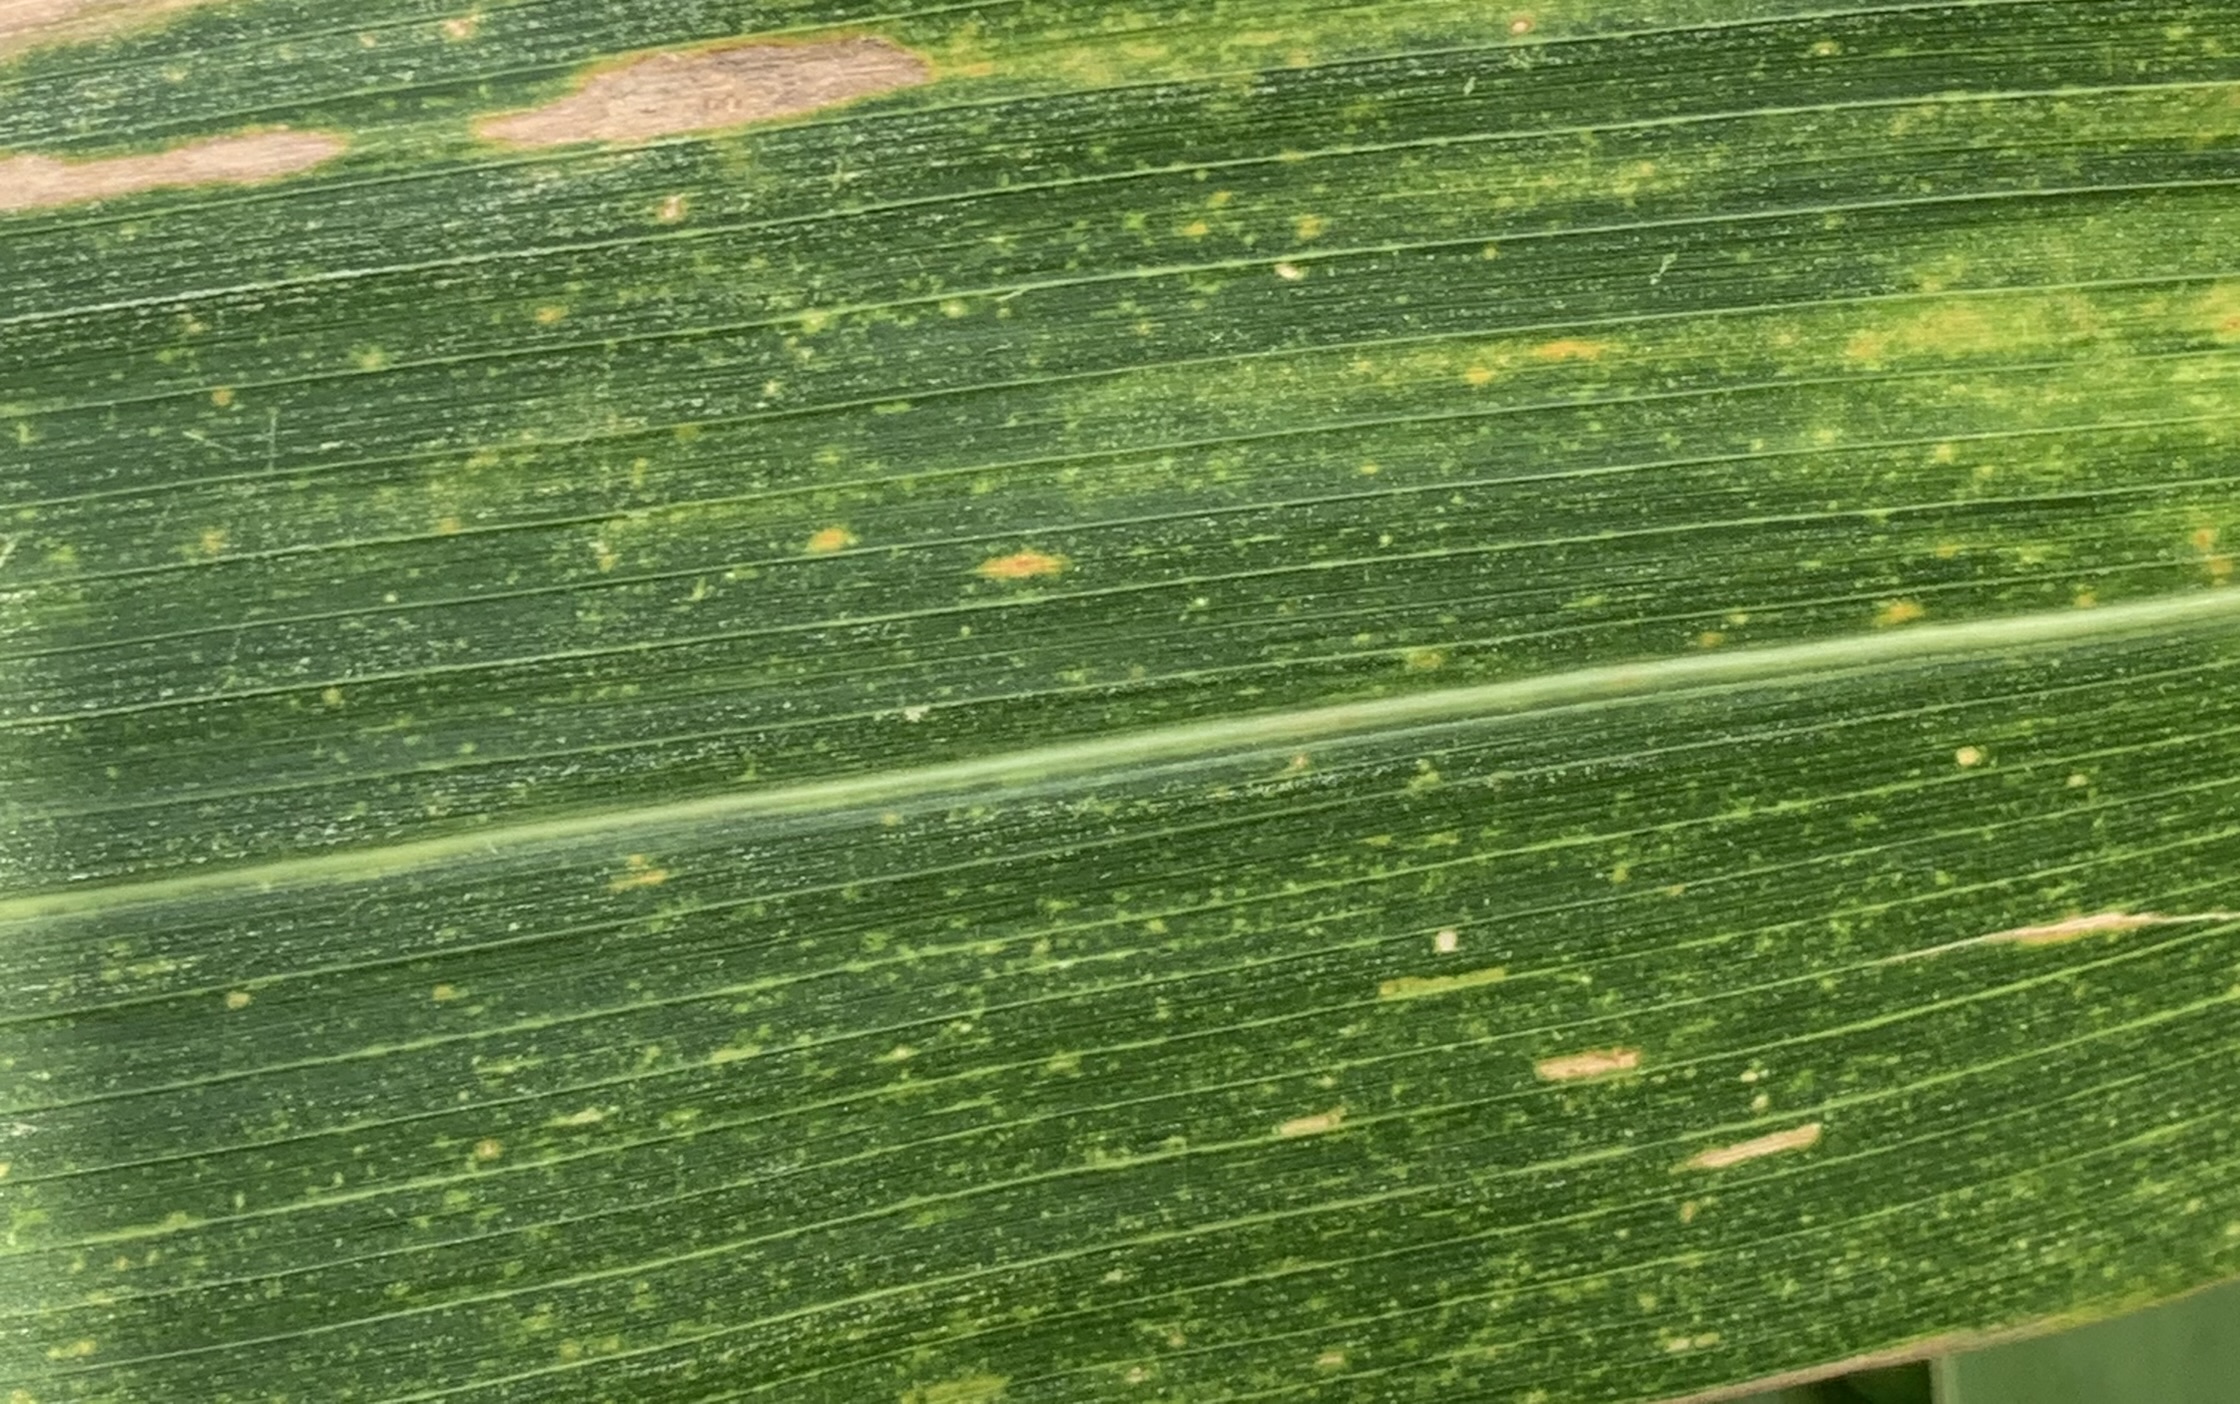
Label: MLN